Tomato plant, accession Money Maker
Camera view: horizontal (90 deg, fisheye); turntable rotation: 270 degrees
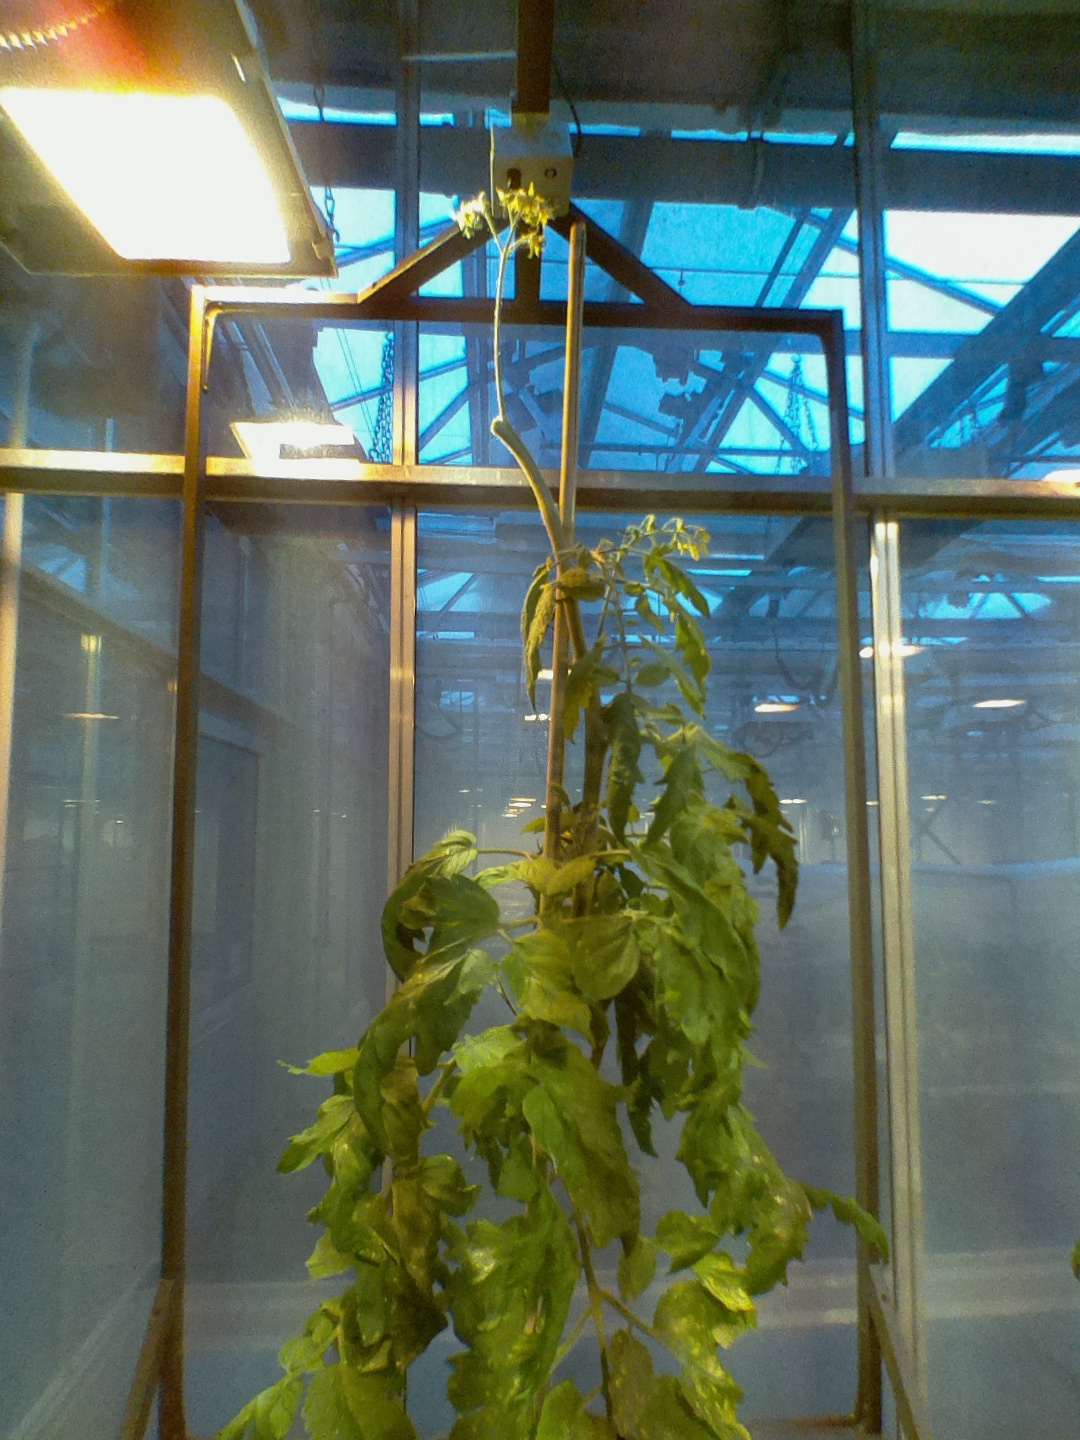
BBCH growth stage 73: 30%-40% of final fruit size